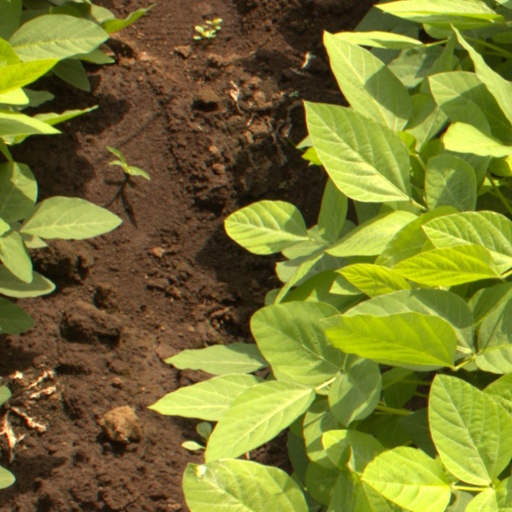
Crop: soybean